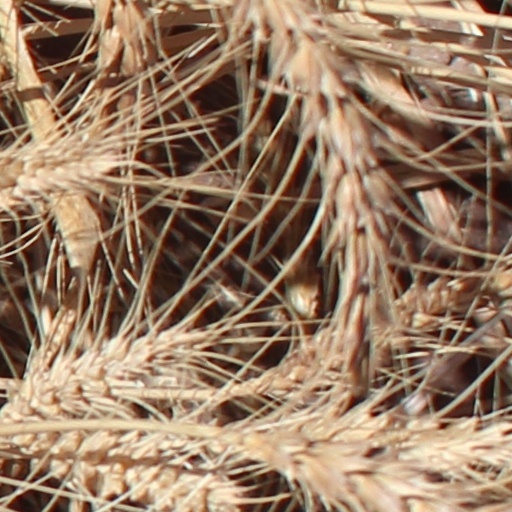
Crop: wheat